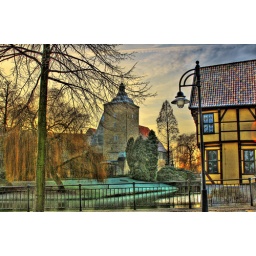
The photo shows the marvellous town of Steinfurt with his splendid water castle by the entrance to the town.